American Bandstand

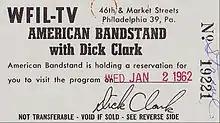
A January 1962 ticket for a broadcast of the show from Philadelphia

When ABC picked up the game show "Do You Trust Your Wife?" from CBS in November 1957, they renamed the program "Who Do You Trust?" and scheduled the program at 3:30 p.m. ET, almost halfway through "Bandstand"'s slot. Instead of shortening or moving "Bandstand", ABC opted to air "Bandstand" at 3:00 p.m., cut away to "Who Do You Trust?" at 3:30pm, then rejoin "Bandstand" at 4:00 p.m. However, WFIL decided to broadcast "Bandstand" in its entirety and air "Who Do You Trust?" at a later time for local Philadelphia viewers.